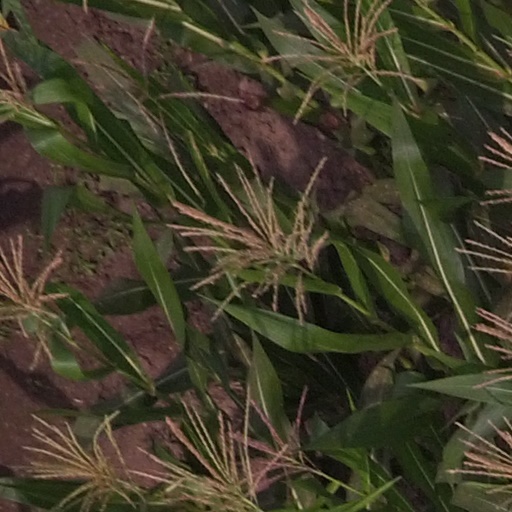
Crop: maize; corn